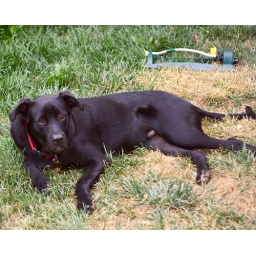
Tilden pulls up a seat in the grass for dinner